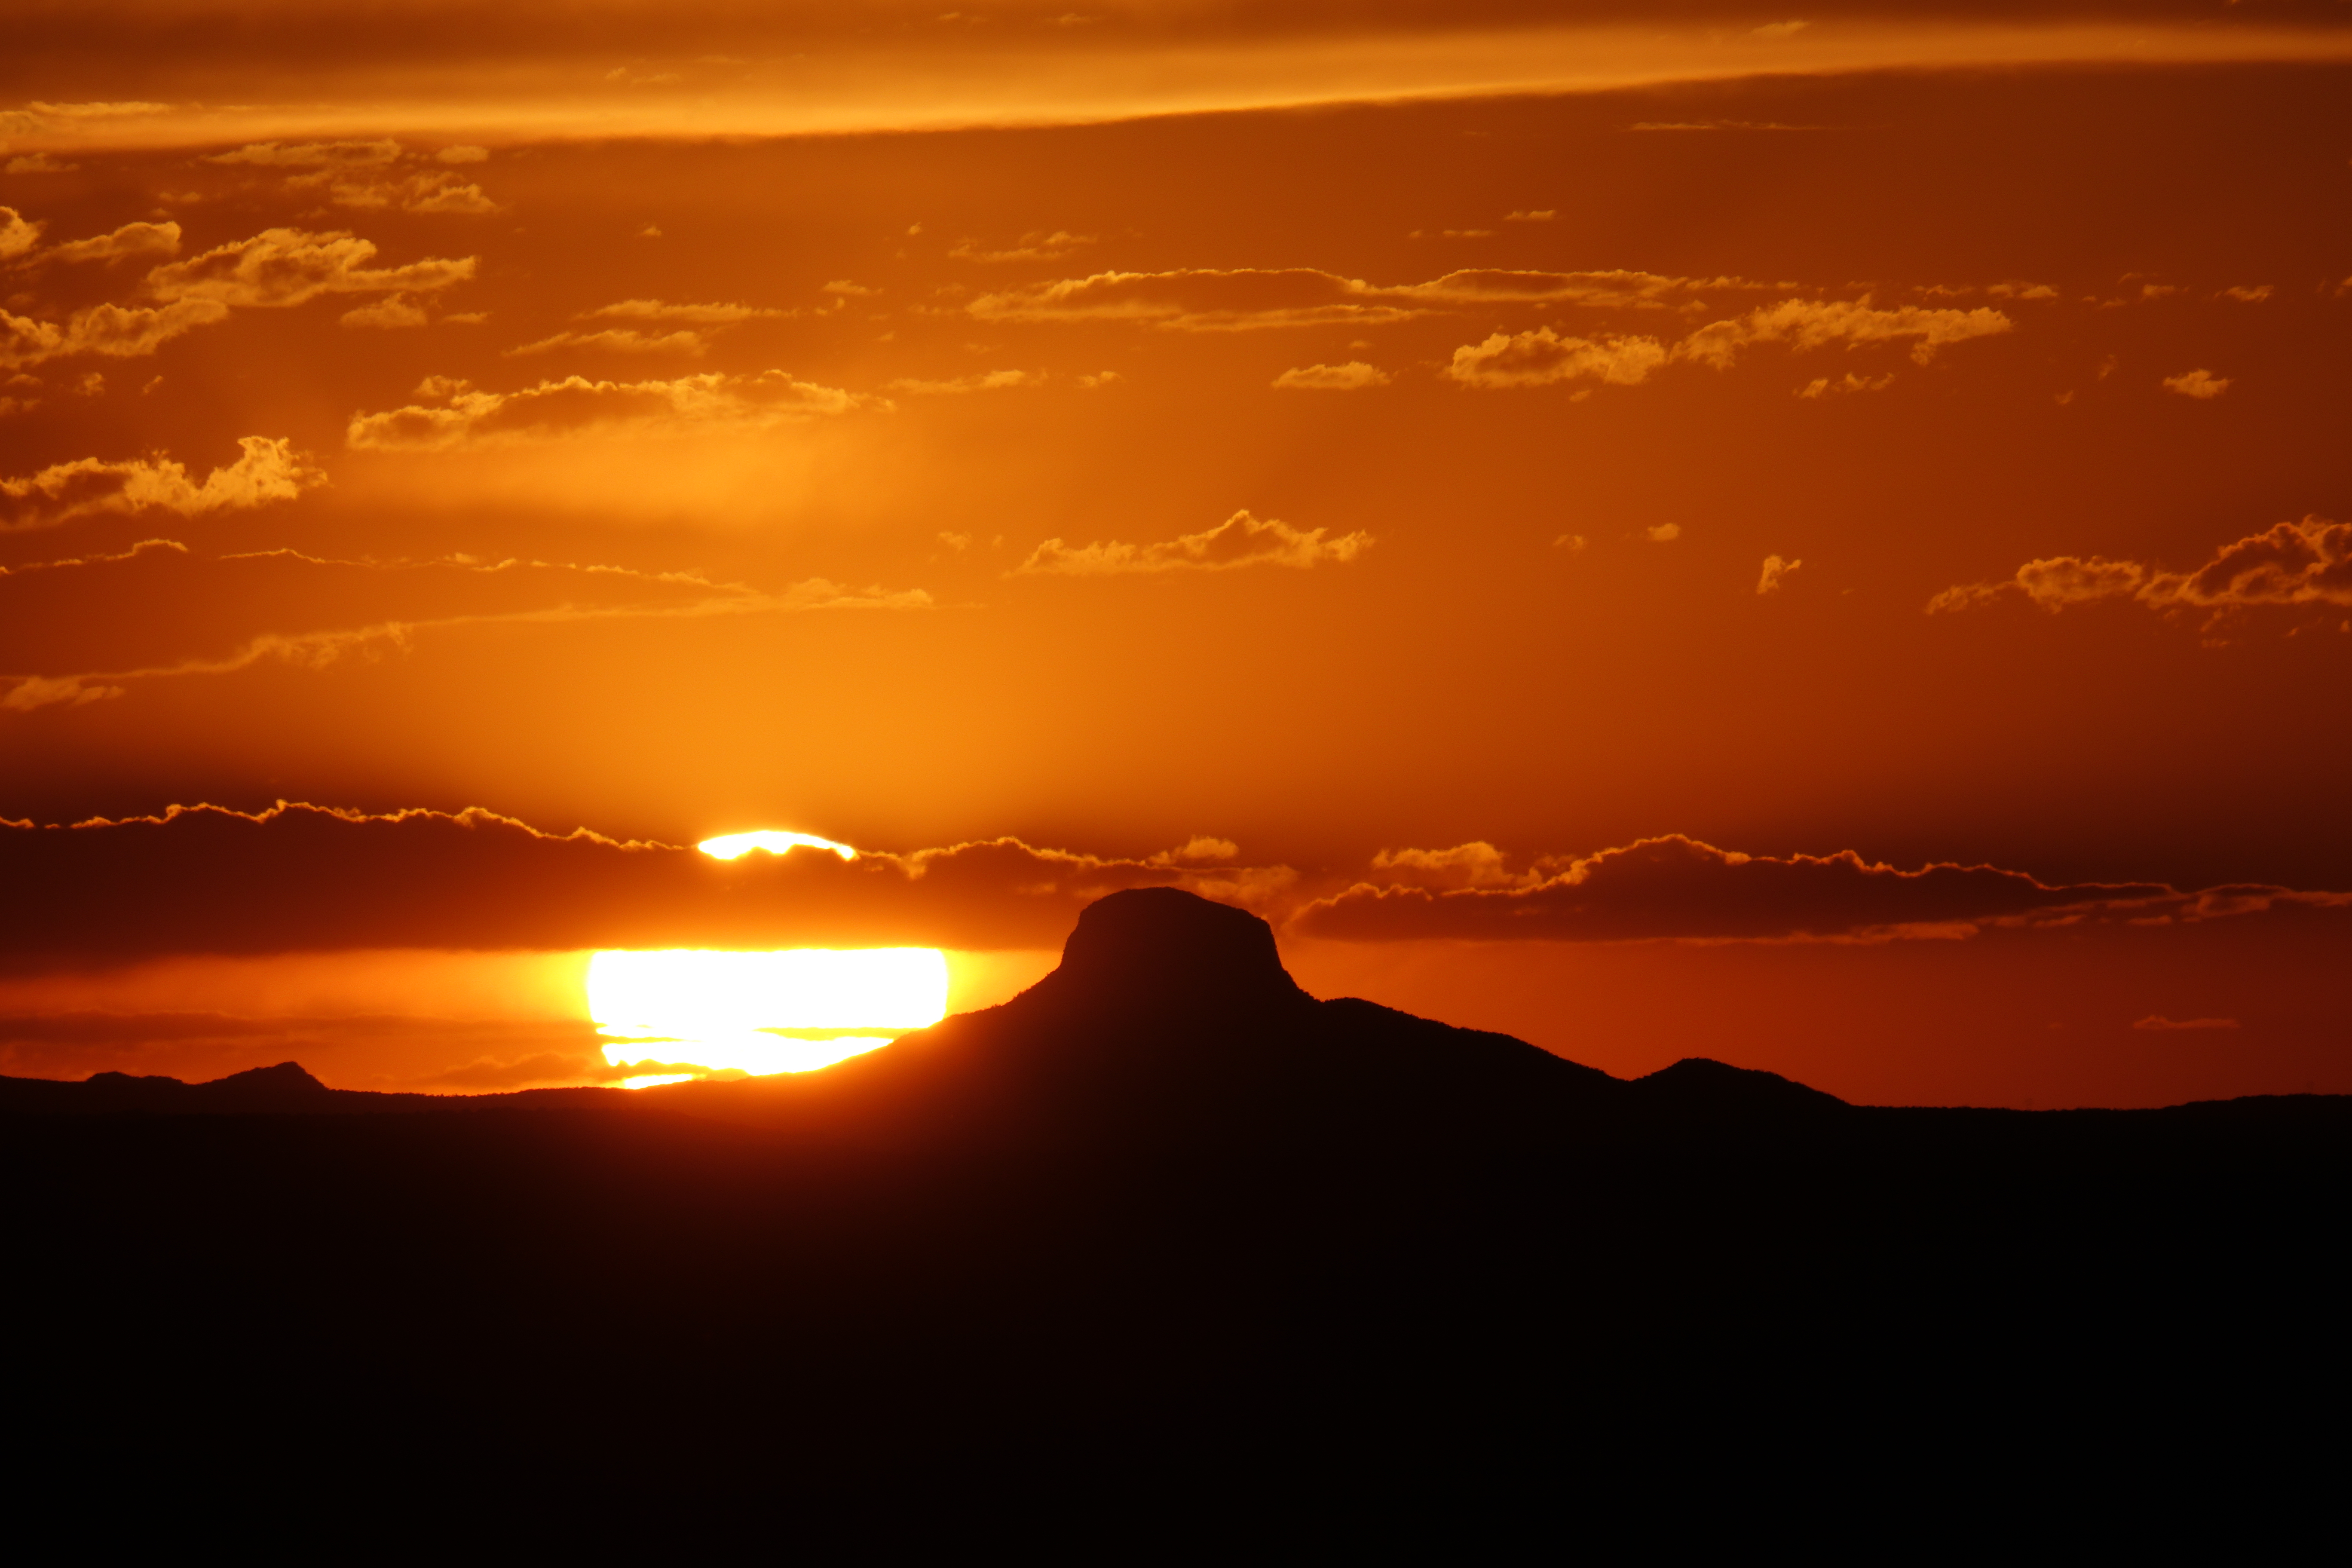
horizon, cloud, sky, sun, sunrise, sunset, sunlight, morning, dawn, atmosphere, dusk, evening, mesa, sonyrx10iii, cabezon, placitasnm, afterglow, red sky at morning